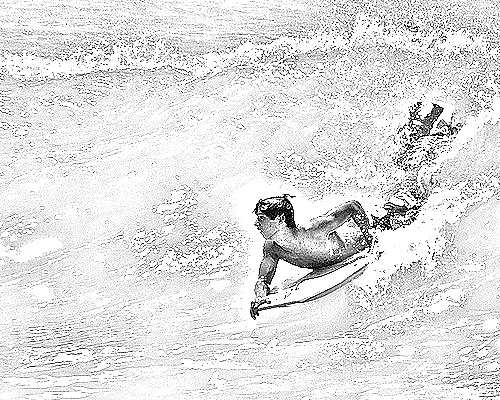
Portrait style: Sketch Portrait